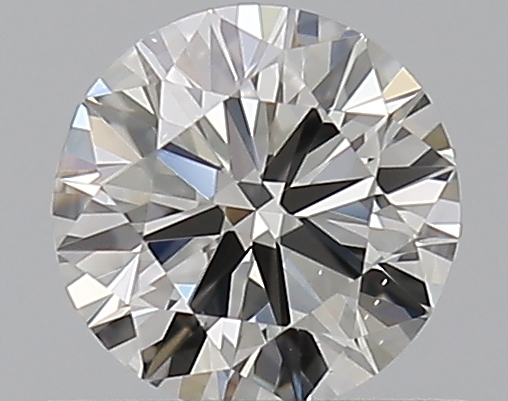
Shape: round
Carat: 0.5
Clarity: VS2
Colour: I
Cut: VG
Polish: EX
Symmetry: VG
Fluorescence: N
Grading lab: GIA
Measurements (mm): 5.09 x 5.13 x 3.05